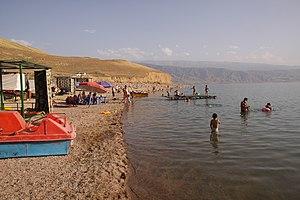
Plage proche de la ville de Toktogul, sur le lac du même nom.
Le barrage de Toktogul est le plus grand barrage du Kirghizistan, construit sur le Naryn, affluent du Syr-Daria.